Melilotus

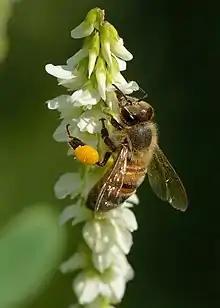
"Melilotus albus"

Melilotus, known as melilot or sweet clover is a genus of legumes in the family Fabaceae, native to Europe, Asia, and Africa. The genus is closely related to "Trifolium" (clovers). Several species are common grassland plants and weeds of cultivated ground, and some species are now found worldwide as naturalised plants.